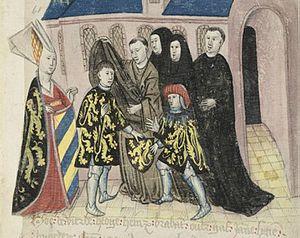
Henri IV de Brabant, né vers 1251, mort après 1272, fut duc de Brabant de 1261 à 1267. Il était fils d'Henri III, duc de Brabant, et d'Adélaïde de Bourgogne.